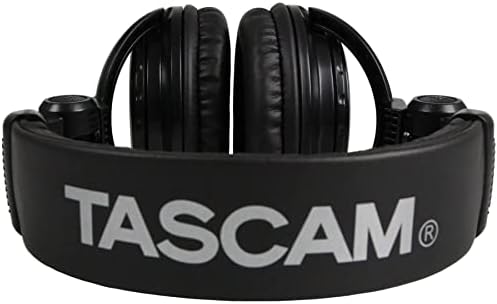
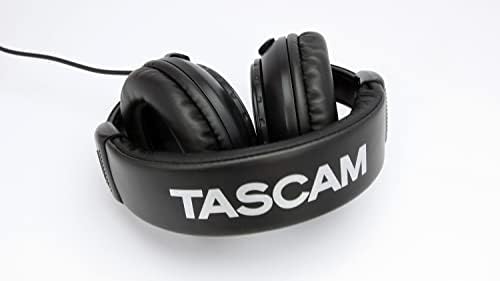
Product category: headphones
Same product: yes